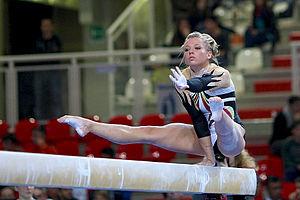
La poutre est un agrès de gymnastique artistique féminine. Une poutre est un parallélépipède rectangle, long de 5 mètres et large de 10 centimètres, reposant à l'horizontale, à une hauteur variable du sol.